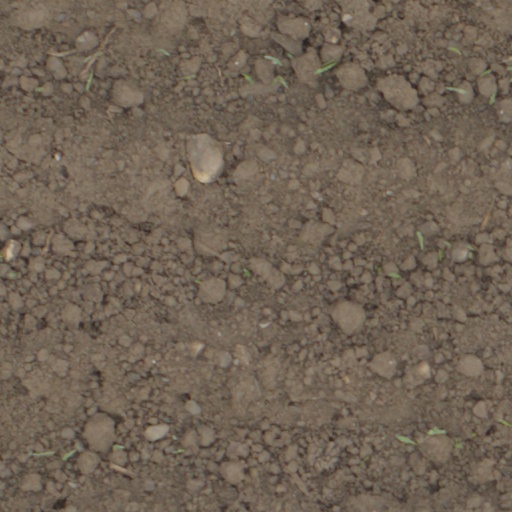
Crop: wheat